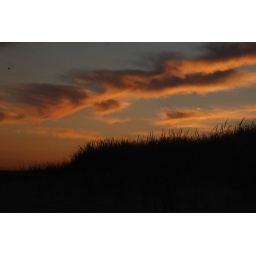
I took this laying in my sleeping bag on the beach. I was too cold to get up.